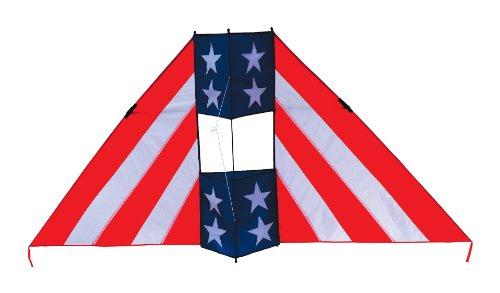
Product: In the Breeze Patriot Conyne Delta Kite, 6-Feet
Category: Toys & Games | Sports & Outdoor Play | Kites & Wind Spinners | Kites
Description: Easy to fly in winds ranging from 5-15 MPH.
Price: $17.99 $ 17 . 99